COVID-19 pandemic in Texas

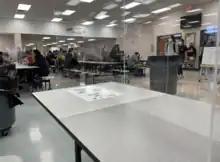
Measures such as mandatory masking, social distancing, and plastic dividers taken at a Texas public school to prevent the spread of COVID-19 in January 2021.

Among the closures of school districts and universities across the state, Abbott waived all State of Texas Assessments of Academic Readiness (STAAR) testing for the 2019–20 school year for public grade schools on March 16.